Basketball at the 2010 Central American and Caribbean Games

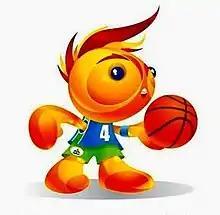
Basketball Mascot at Mayagüez 2010

The Basketball competition at the 2010 Central American and Caribbean Games was held in Mayagüez, Puerto Rico.